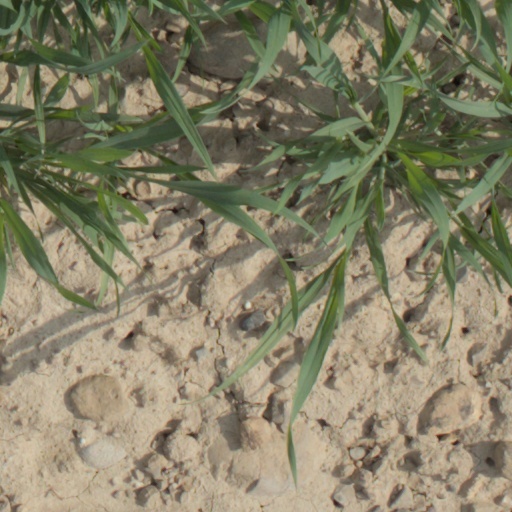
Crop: wheat